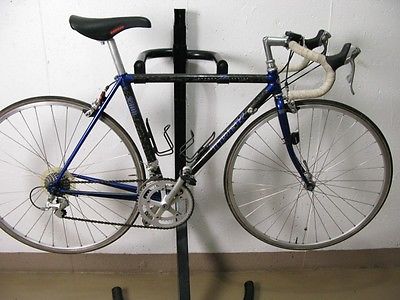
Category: bicycle